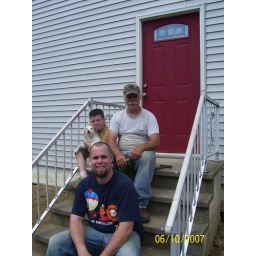
on the new front steps in front of the new red front door